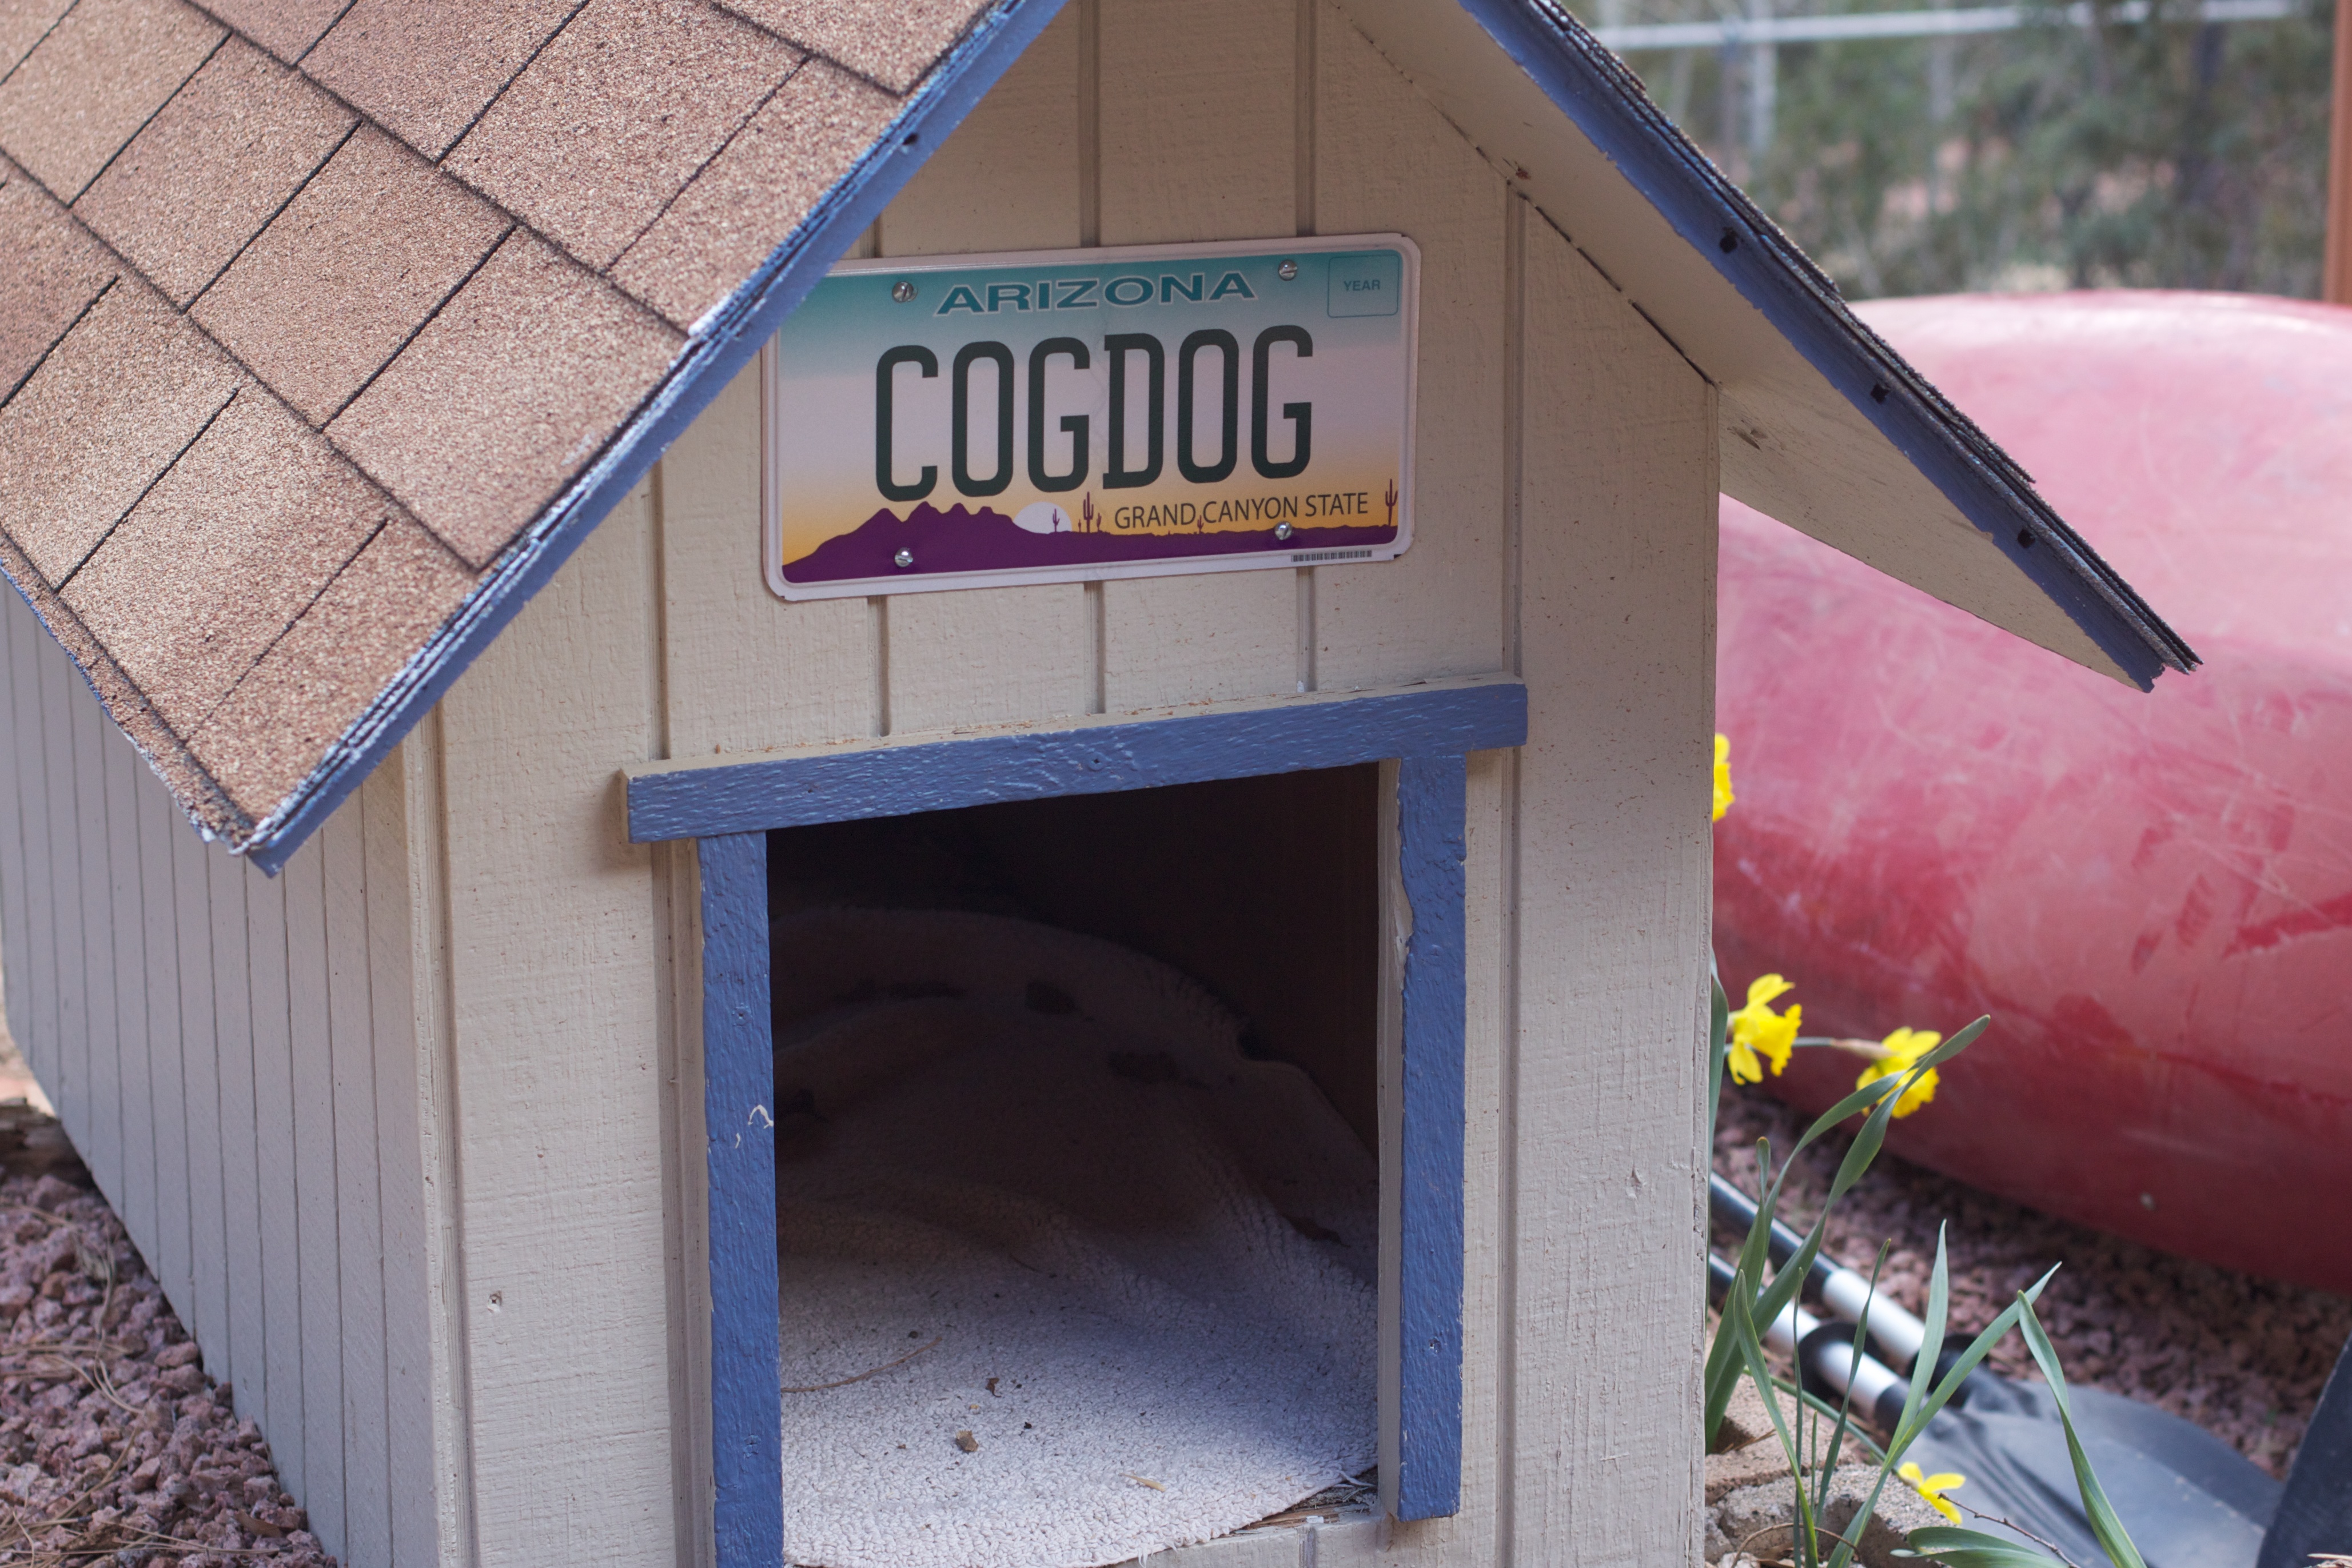
house, shed